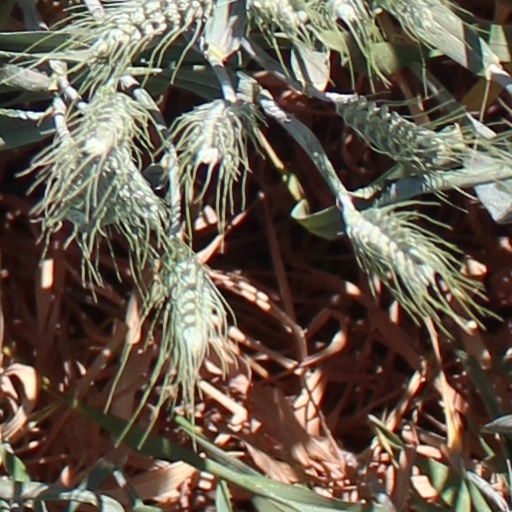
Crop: wheat